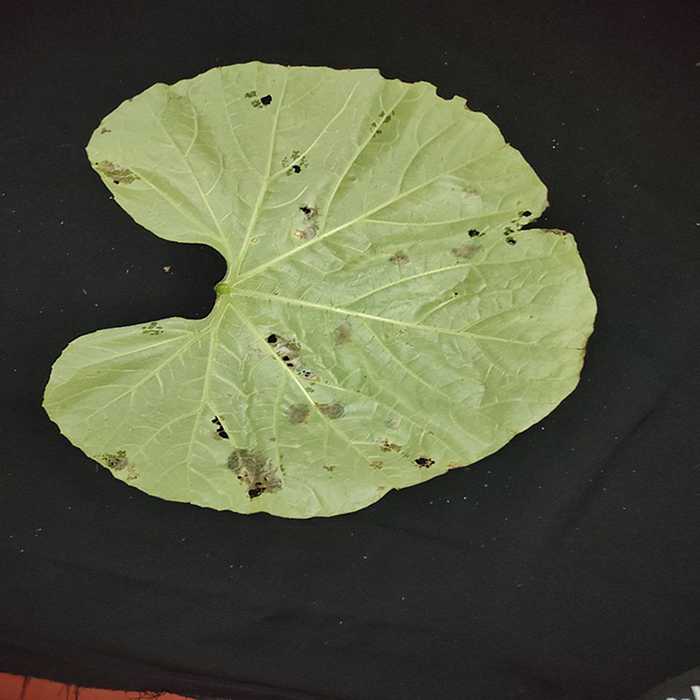
Plant: Bottle gourd
Label: Anthracnose